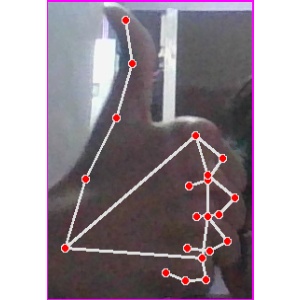
अक्षर: थ